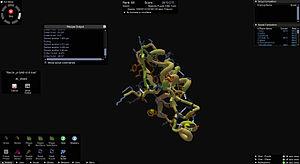
Foldit est un jeu vidéo expérimental sur le repliement des protéines, développé en collaboration entre le département d'informatique et de biochimie de l'université de Washington. La version bêta a été publiée en mai 2008. Les joueurs tentent de résoudre un problème que les ordinateurs ne savent pas résoudre. Version humaine de Rosetta@home et développée par la même équipe, Foldit utilise les algorithmes de ce dernier, notamment pour le calcul d'énergie des protéines. De nombreux puzzles proposés aux joueurs de Foldit sont d'ailleurs issus de prévisions calculées par Rosetta. Un autre exemple de jeu comme celui-ci est le jeu ESP.